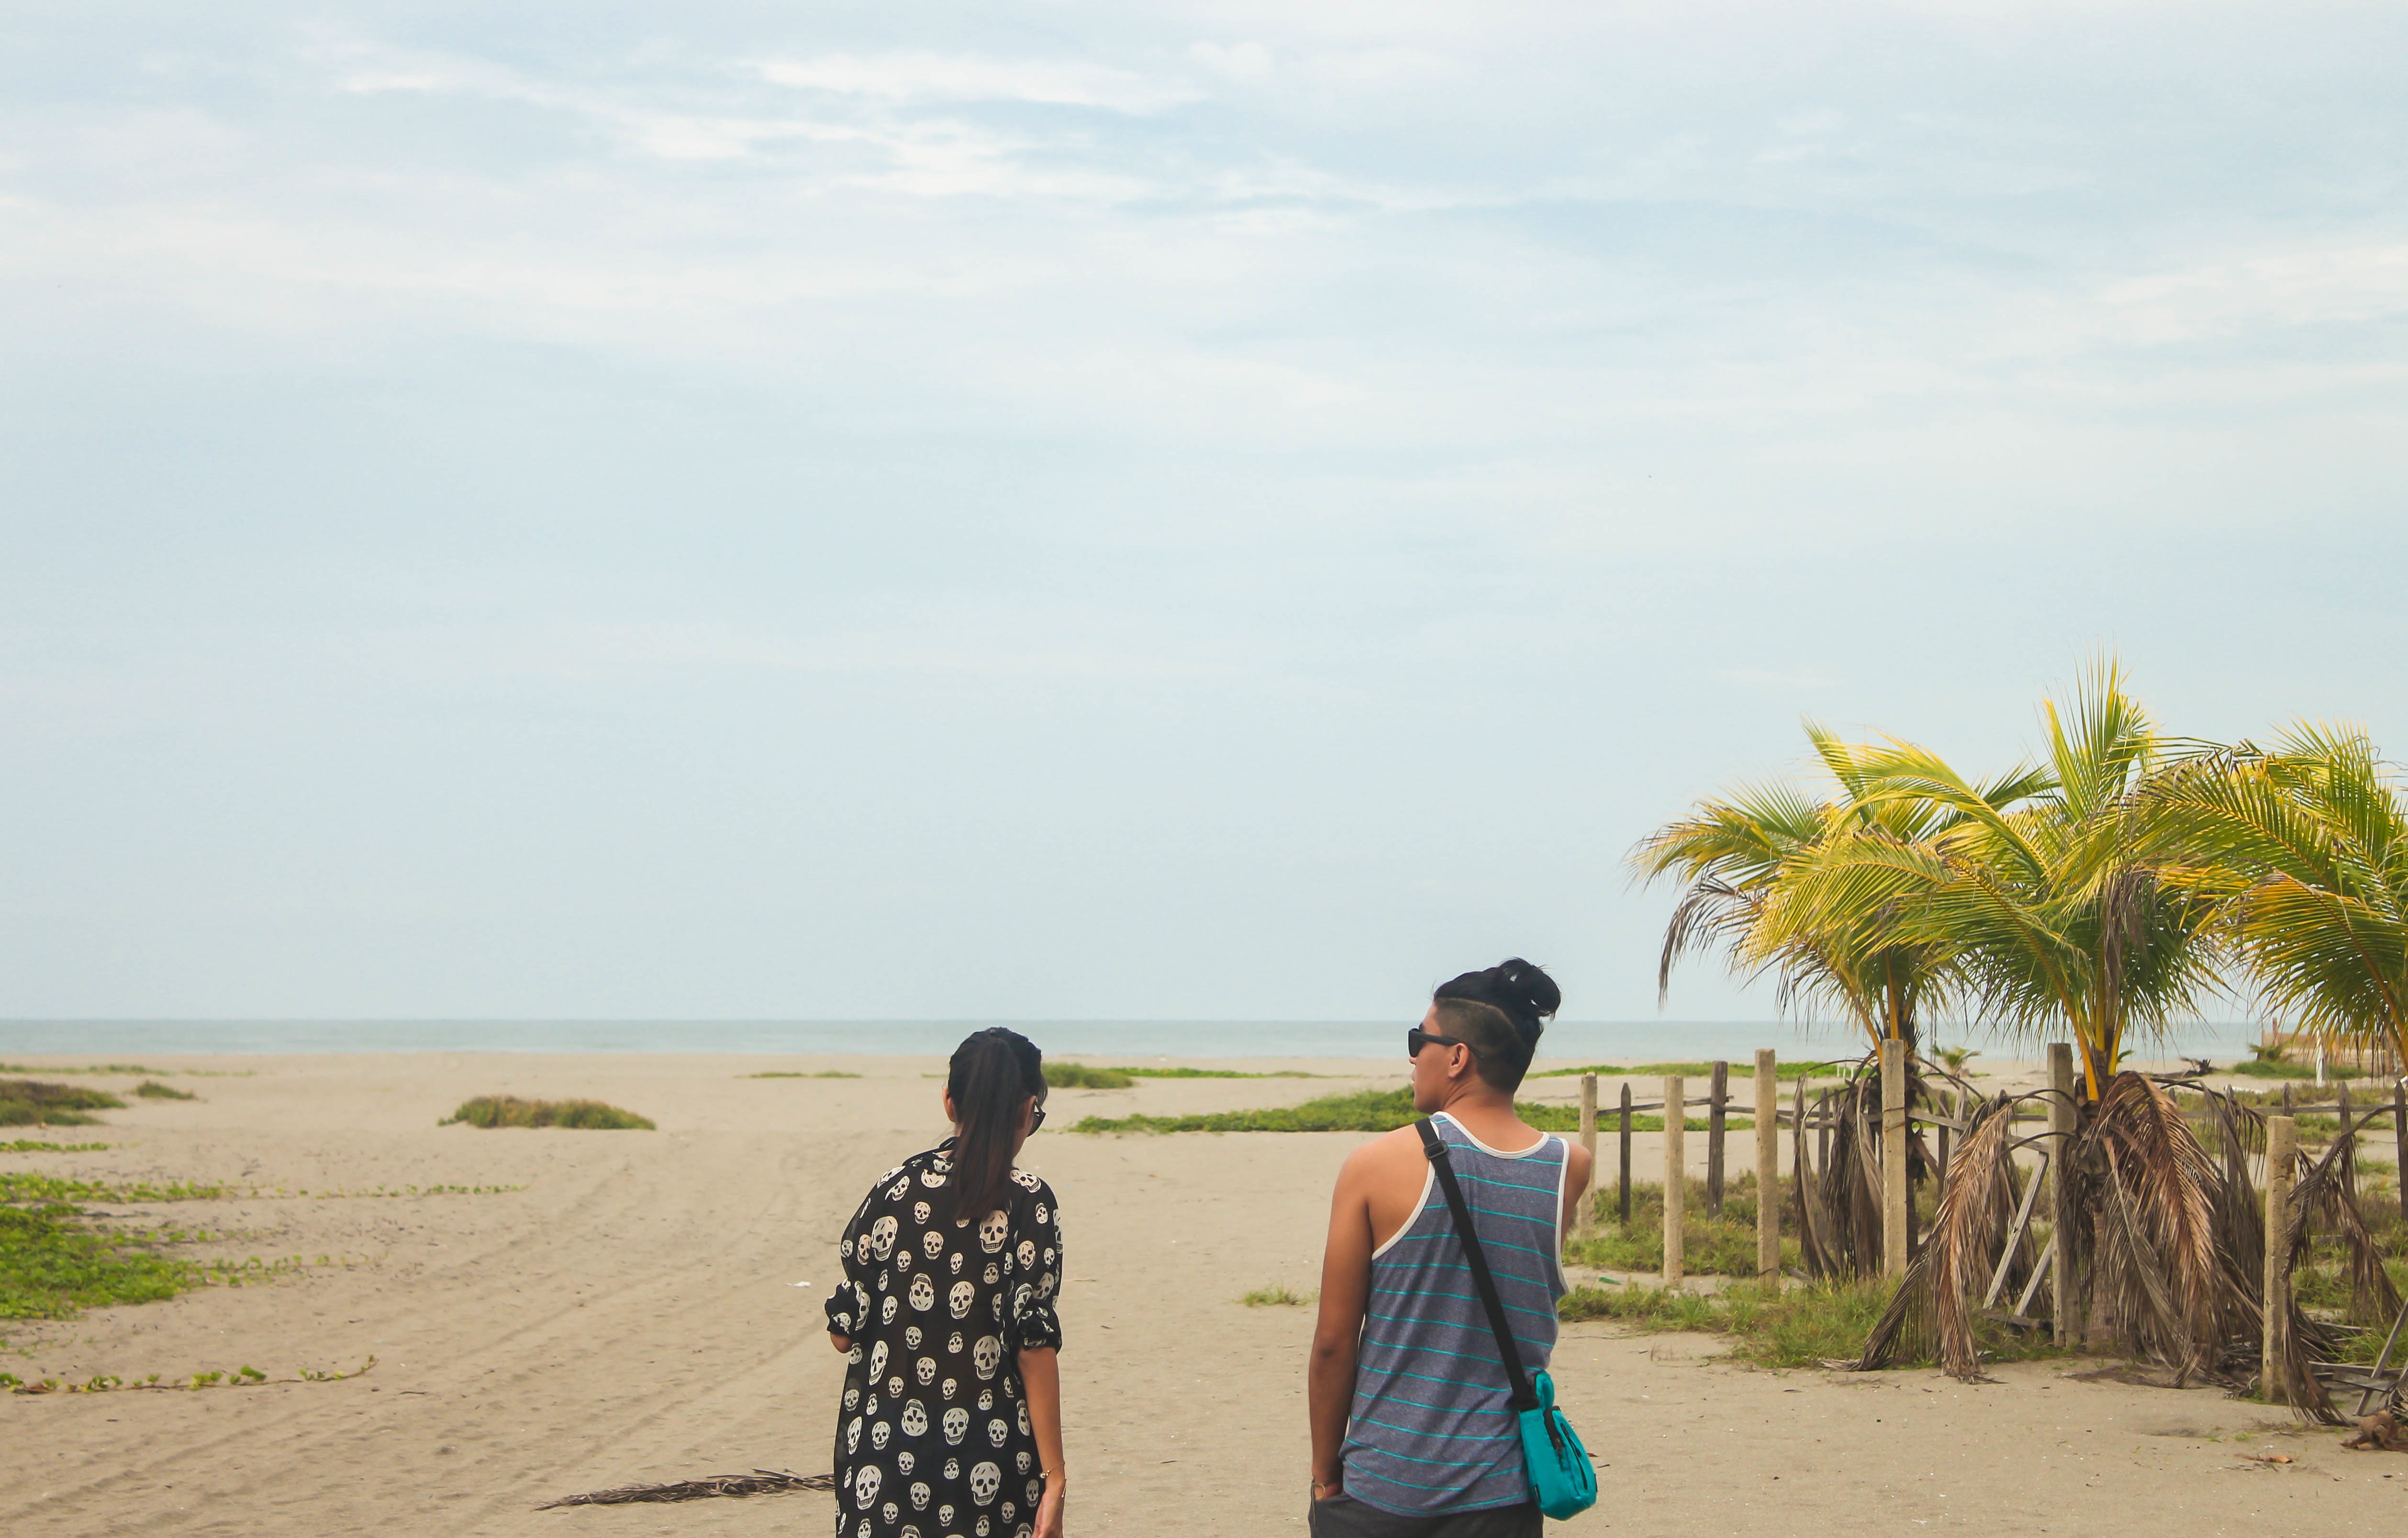
beach, landscape, sea, coast, sand, vacation, travel, bay, agriculture, natural environment, arecales